CEU Cardinal Herrera University

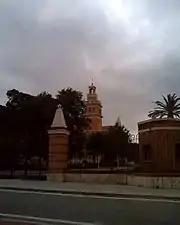
Moncada's campus view

The university features a number of social and sports-related groups. The university counts on a strong Erasmus-support group and every school features a Tuna, "La Tuna del CEU-Cardenal Herrera" (traditional Spanish band), which compete in the nationwide competitions and "CEU Theatre", a formation in the classroom and the human growth across the art of the theatre.